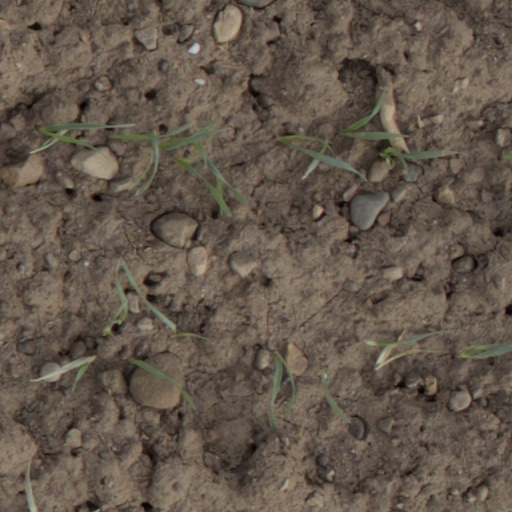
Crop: wheat